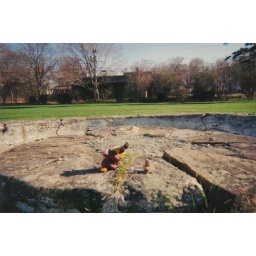
monkeys in fish fountain